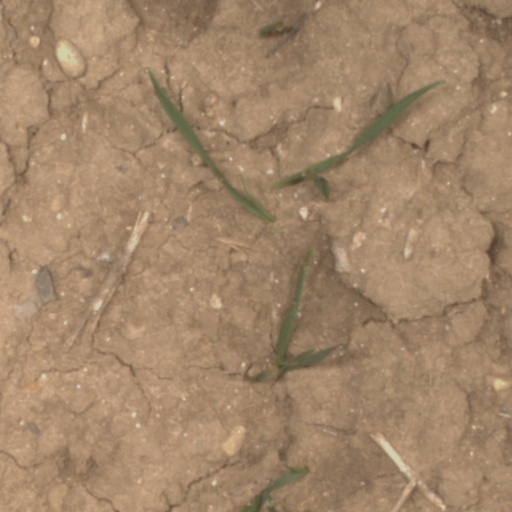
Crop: wheat